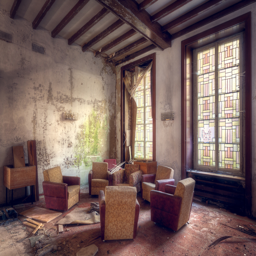
corner in a former elderly home